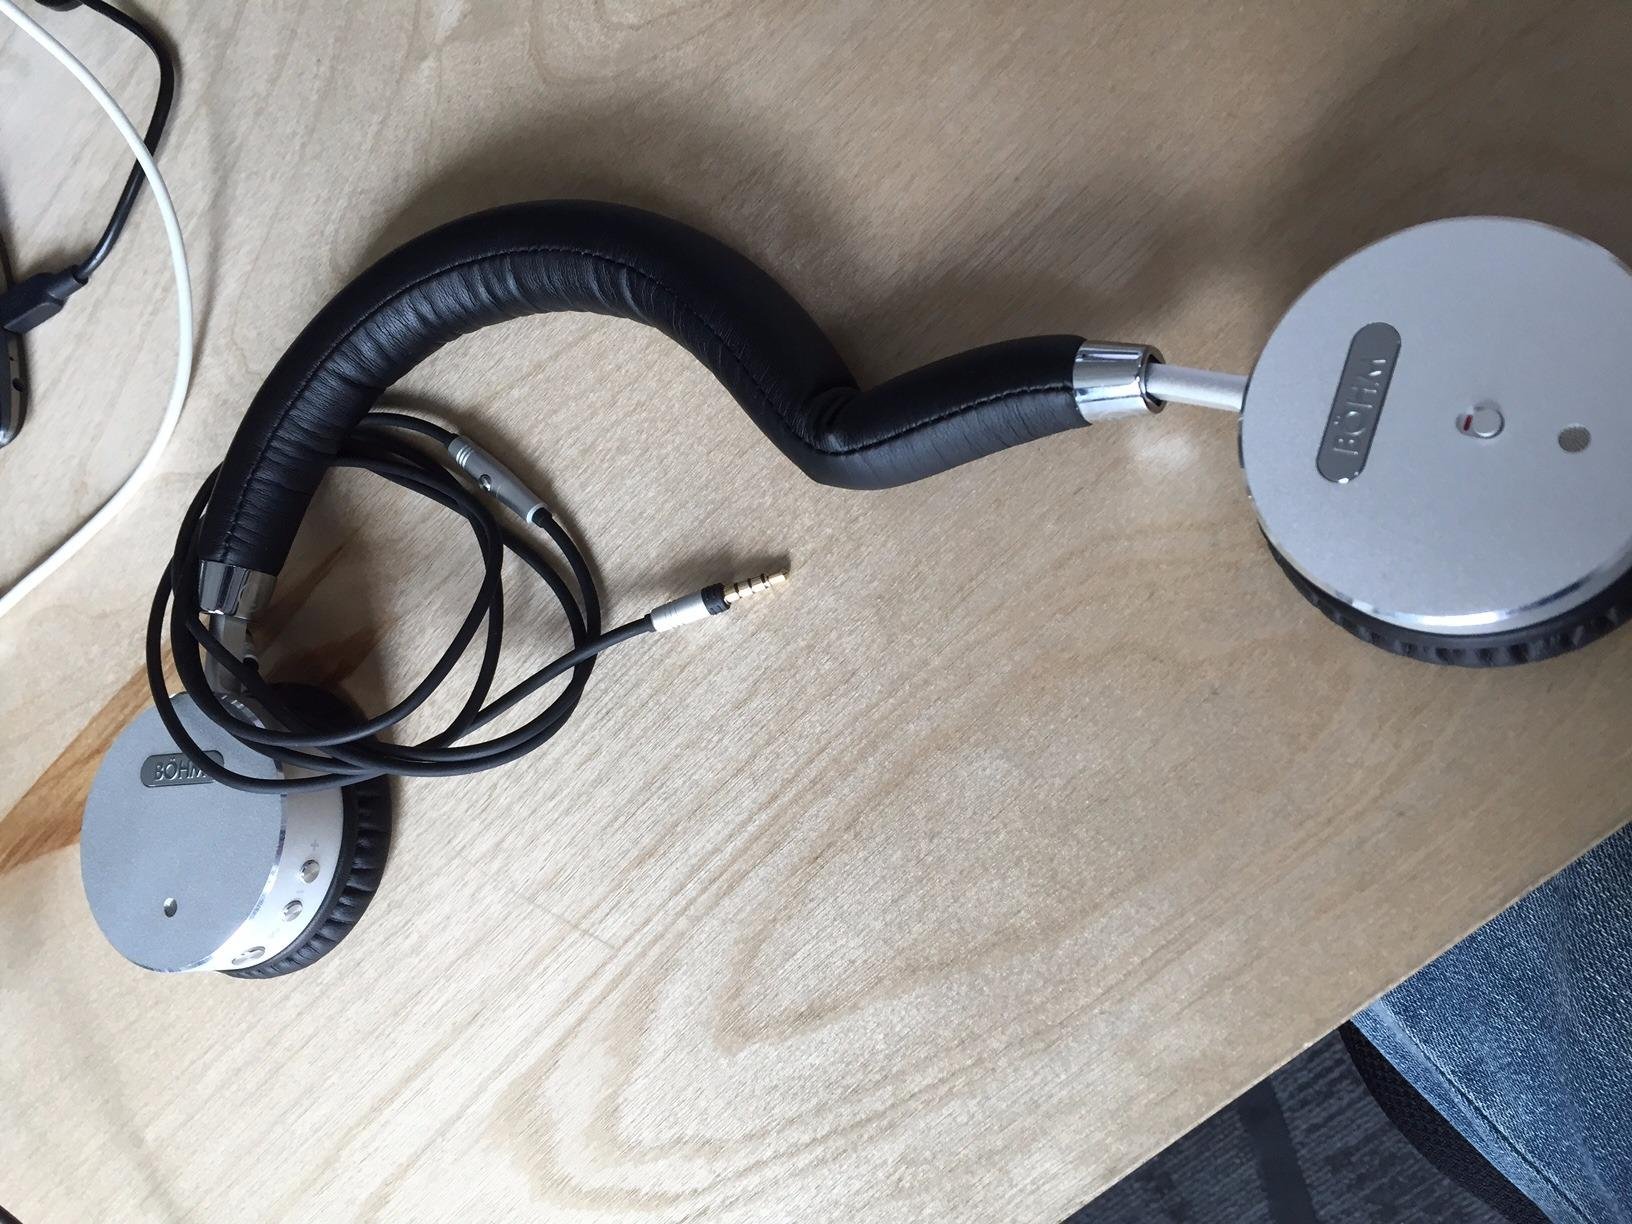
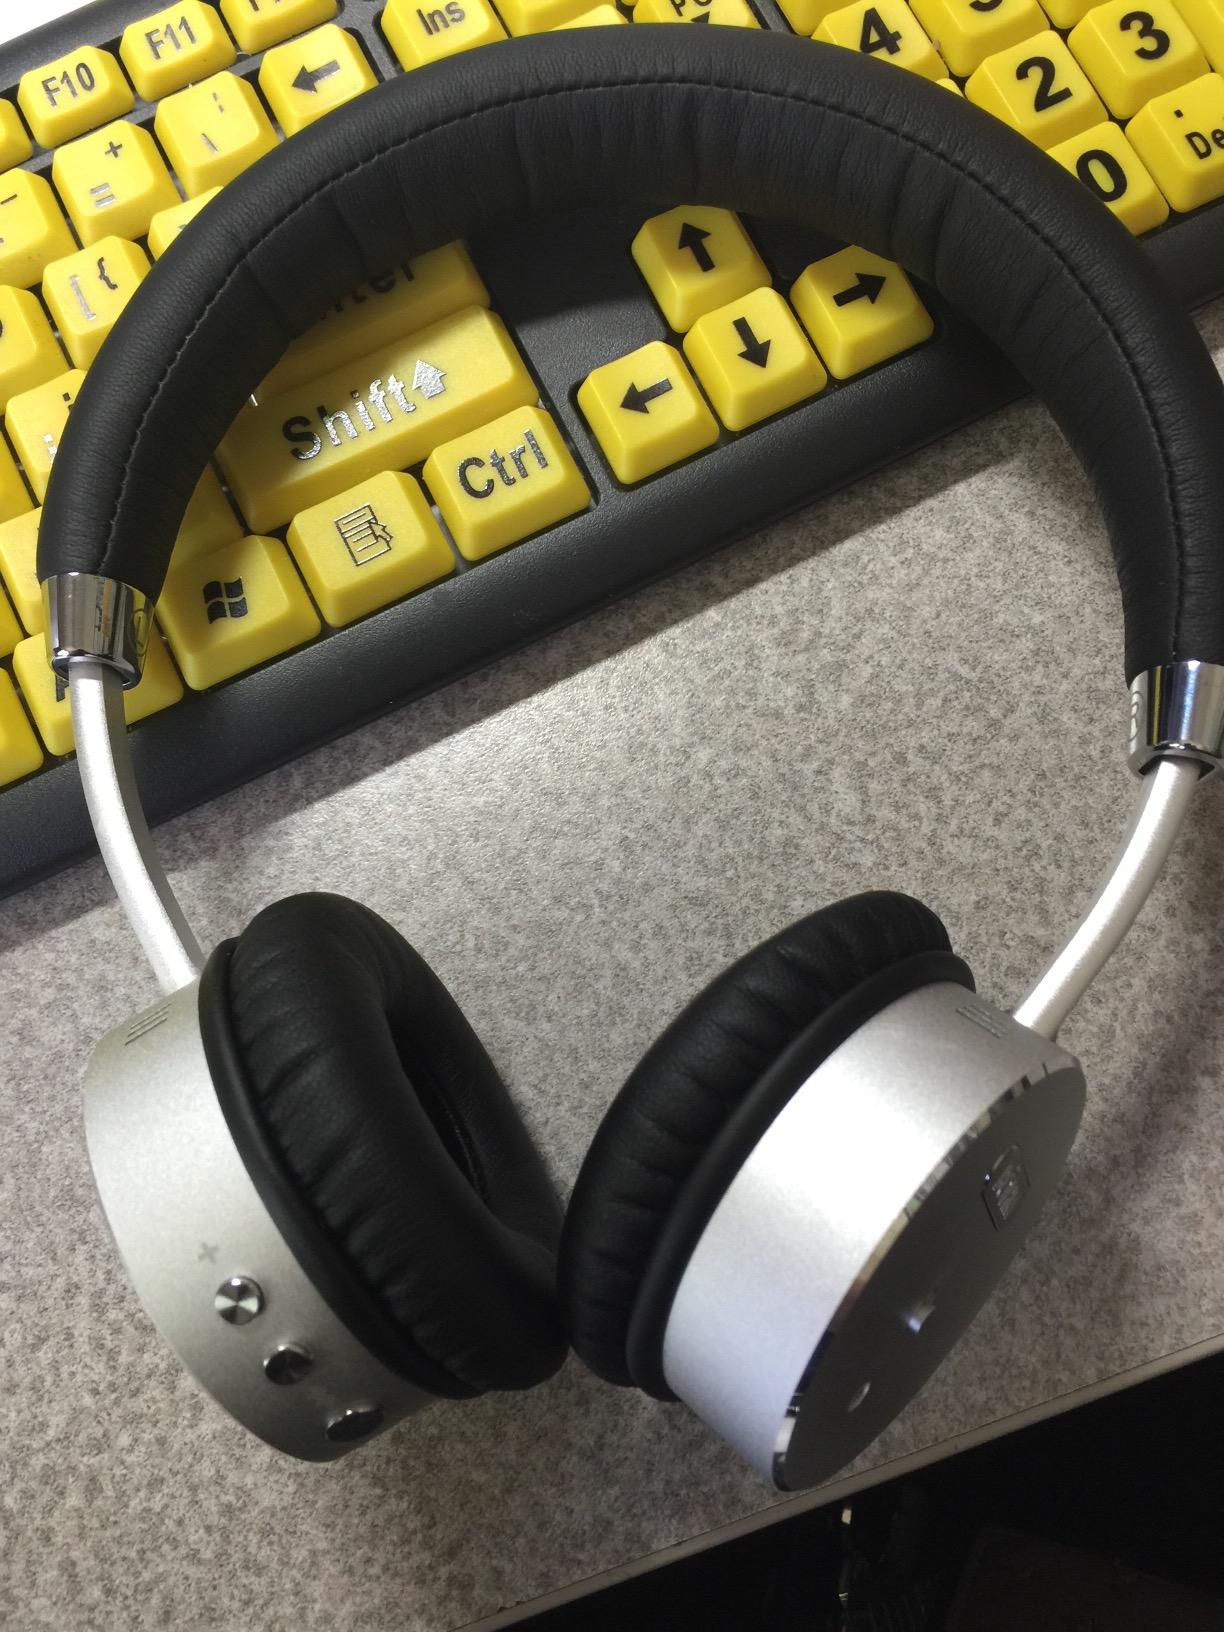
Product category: headphones
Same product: yes